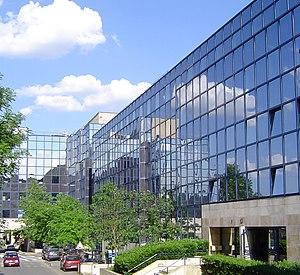
Antony est une commune française, sous-préfecture du département des Hauts-de-Seine, située dans la métropole du Grand Paris en région Île-de-France. Jusqu'en 1968, Antony faisait partie du département de la Seine.